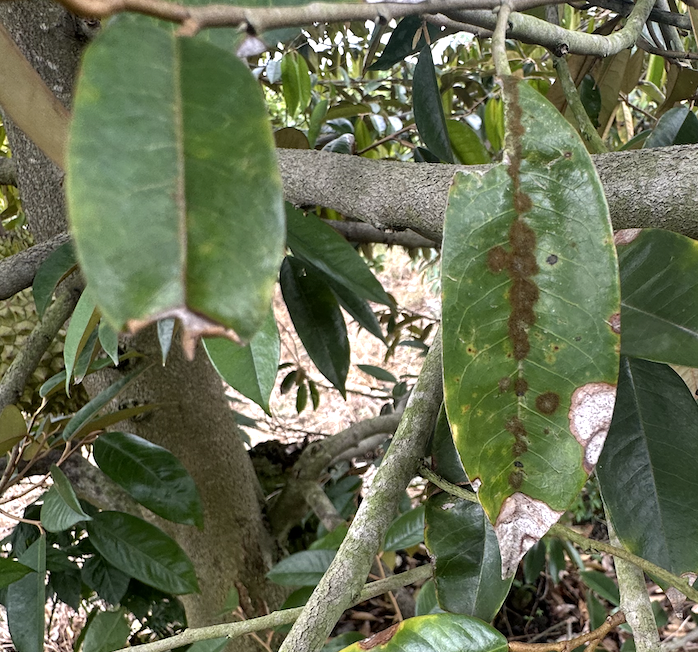
Label: stem_blight